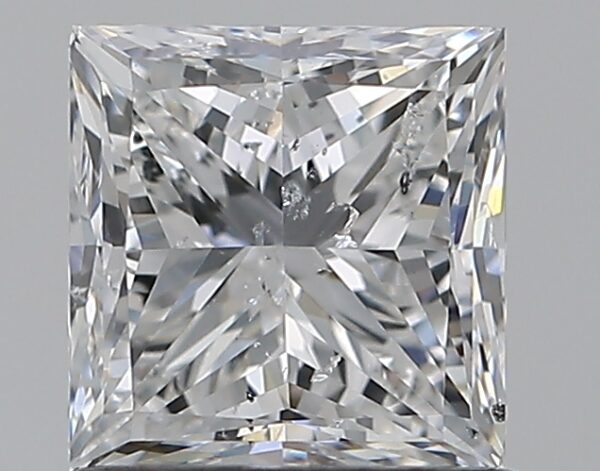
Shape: princess
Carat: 1
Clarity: SI2
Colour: F
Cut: VG
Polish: EX
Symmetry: VG
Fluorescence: N
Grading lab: GIA
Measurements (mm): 5.33 x 5.2 x 3.92